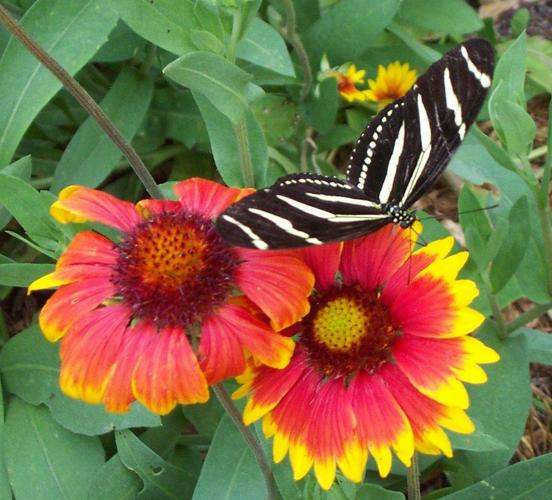
Flower: blanket flower